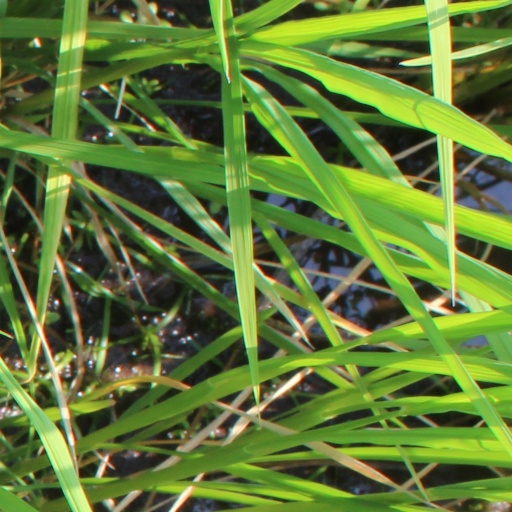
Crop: rice